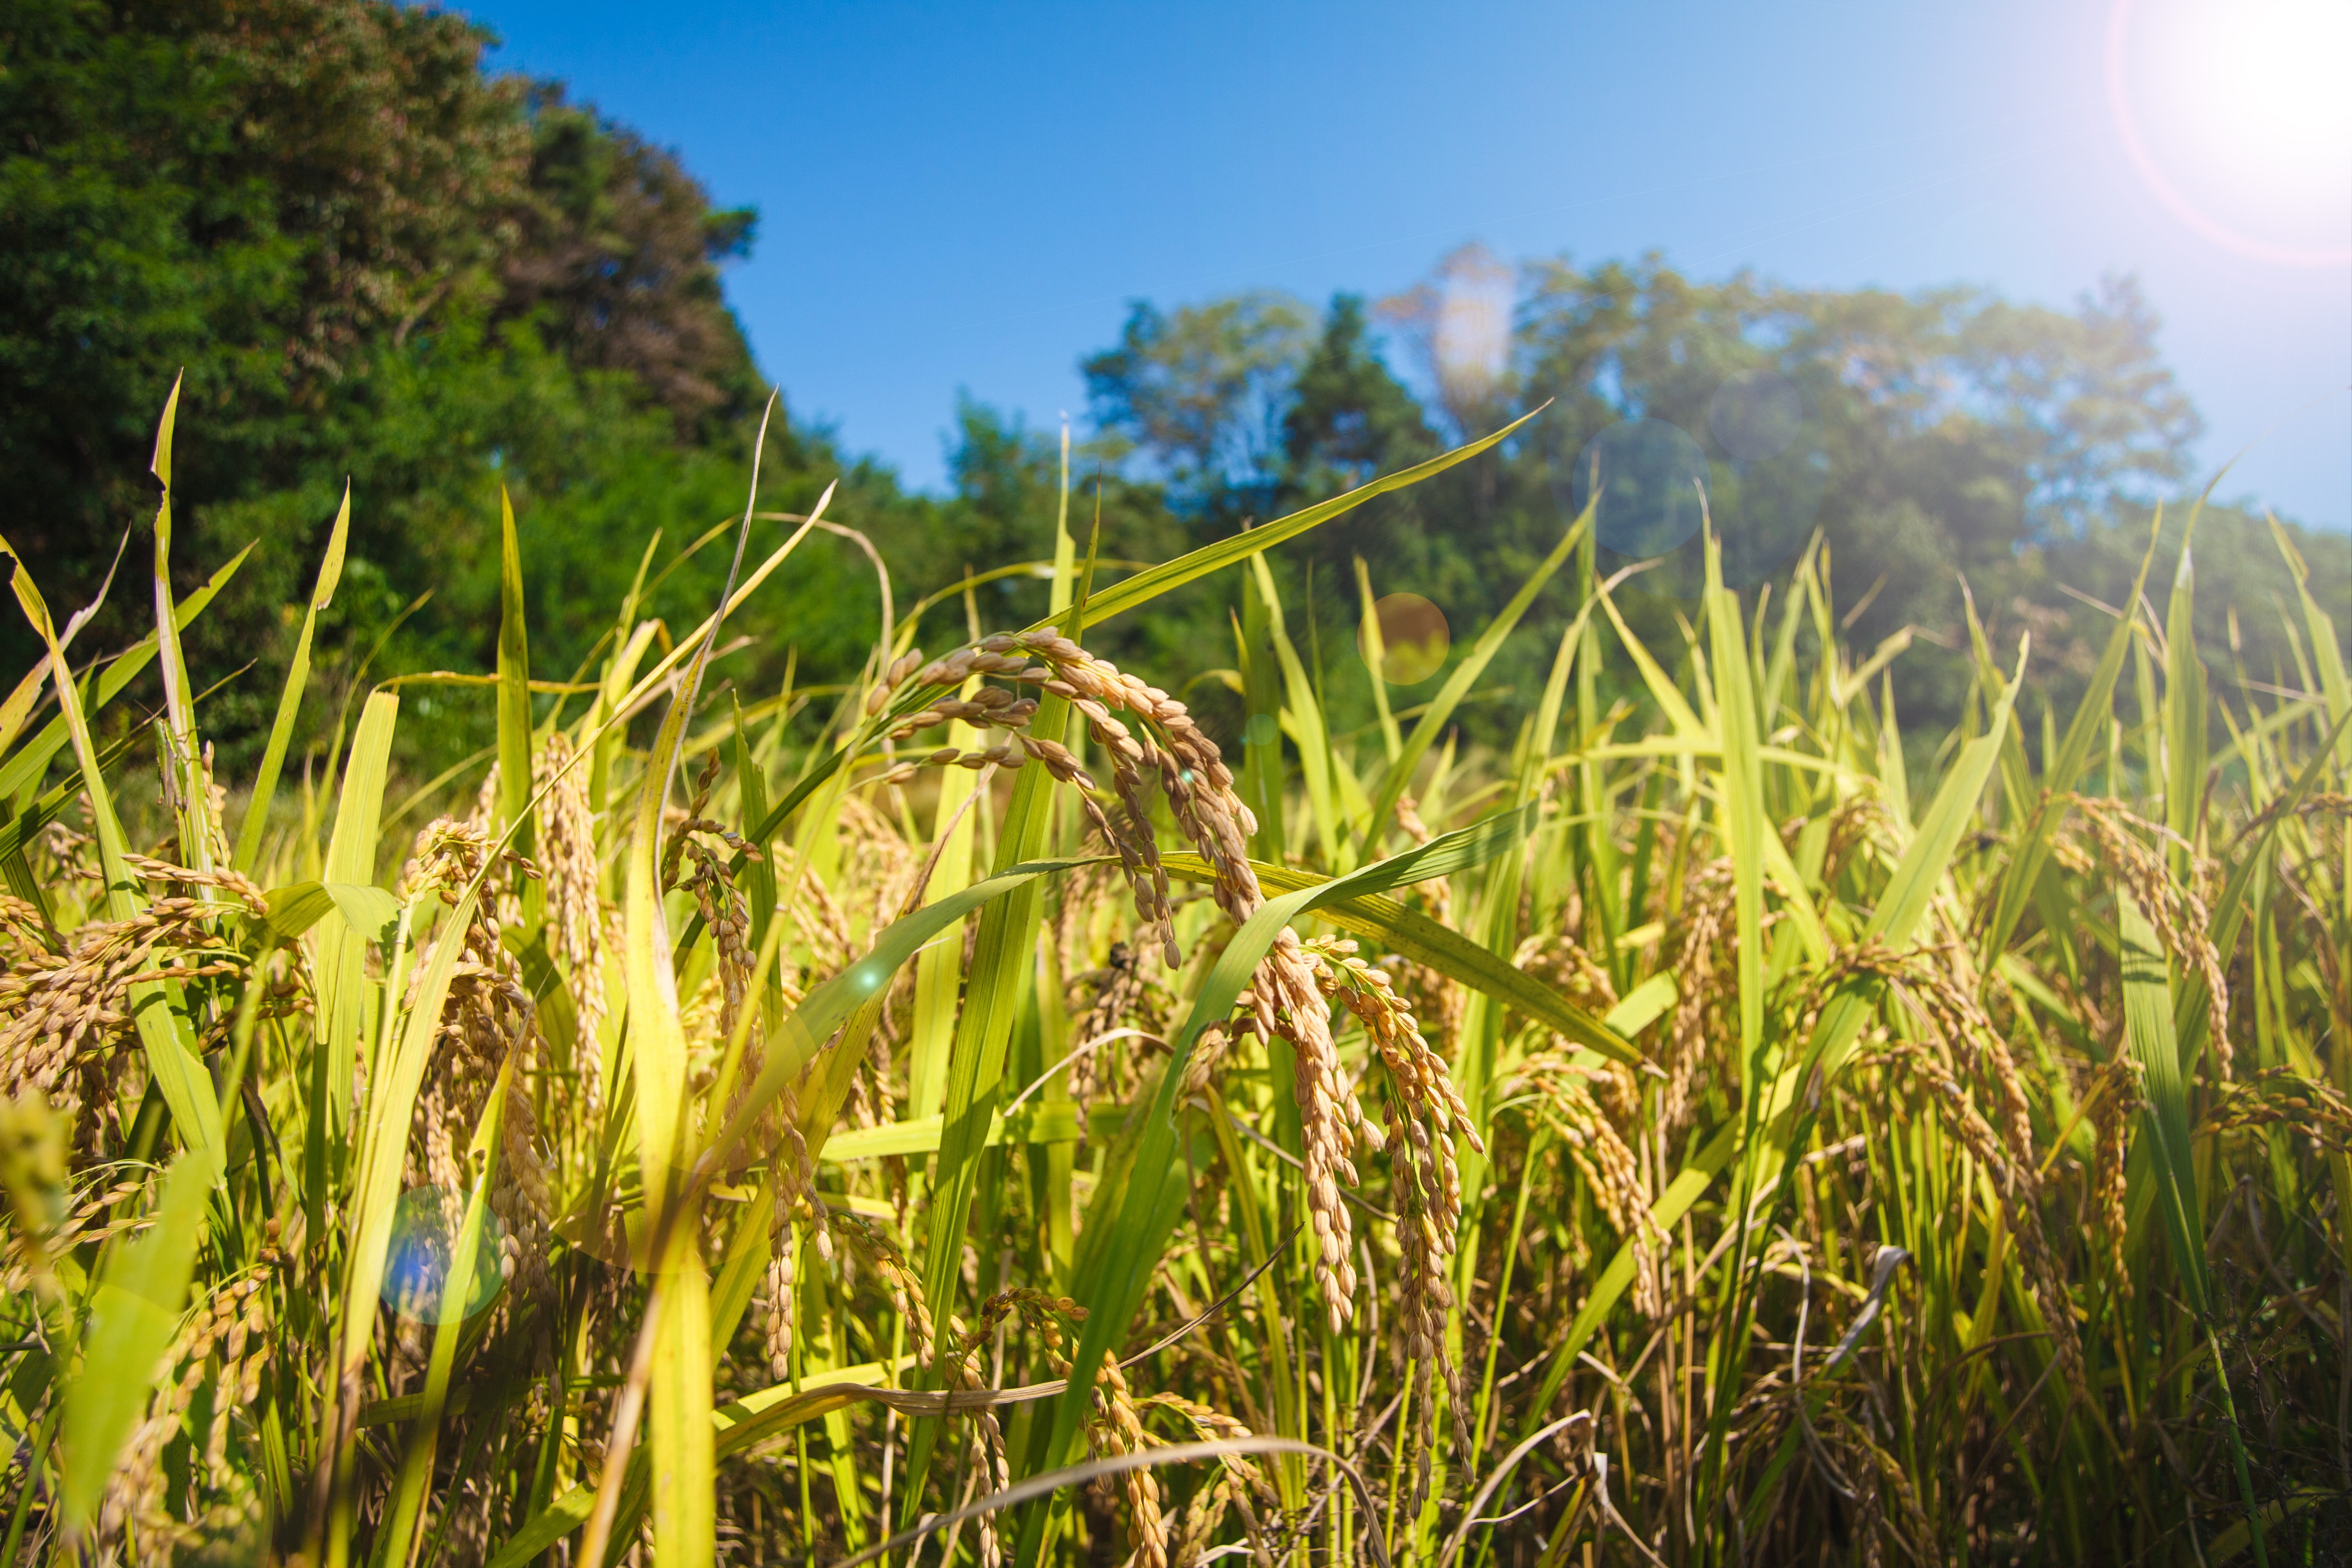
grass, plant, field, meadow, grain, prairie, sunlight, flower, food, green, farming, crop, agriculture, rice, plants, grassland, vegetation, plantation, rural area, paddy field, shares, grass family, phragmites